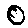
Label: 0